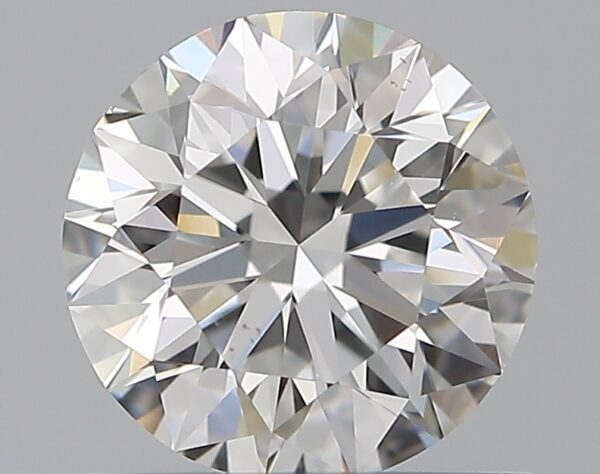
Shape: round
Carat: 0.9
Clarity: VS2
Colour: F
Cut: EX
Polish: EX
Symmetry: EX
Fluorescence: N
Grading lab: GIA
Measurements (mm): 6.11 x 6.15 x 3.87